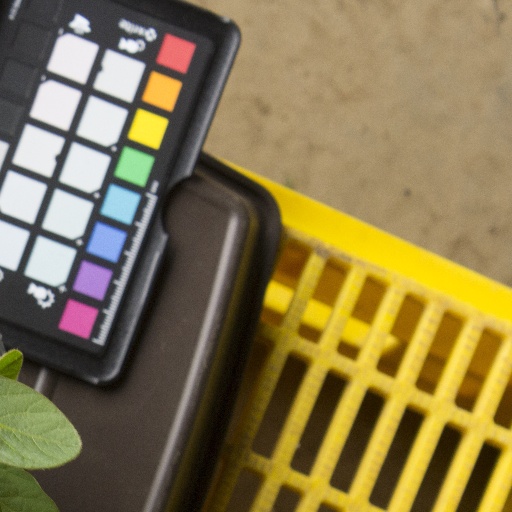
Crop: soybean